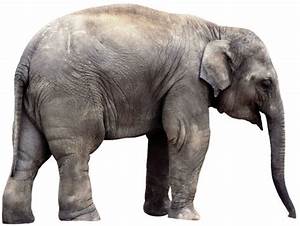
Label: elefante